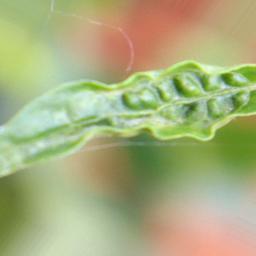
Label: mites_and_trips